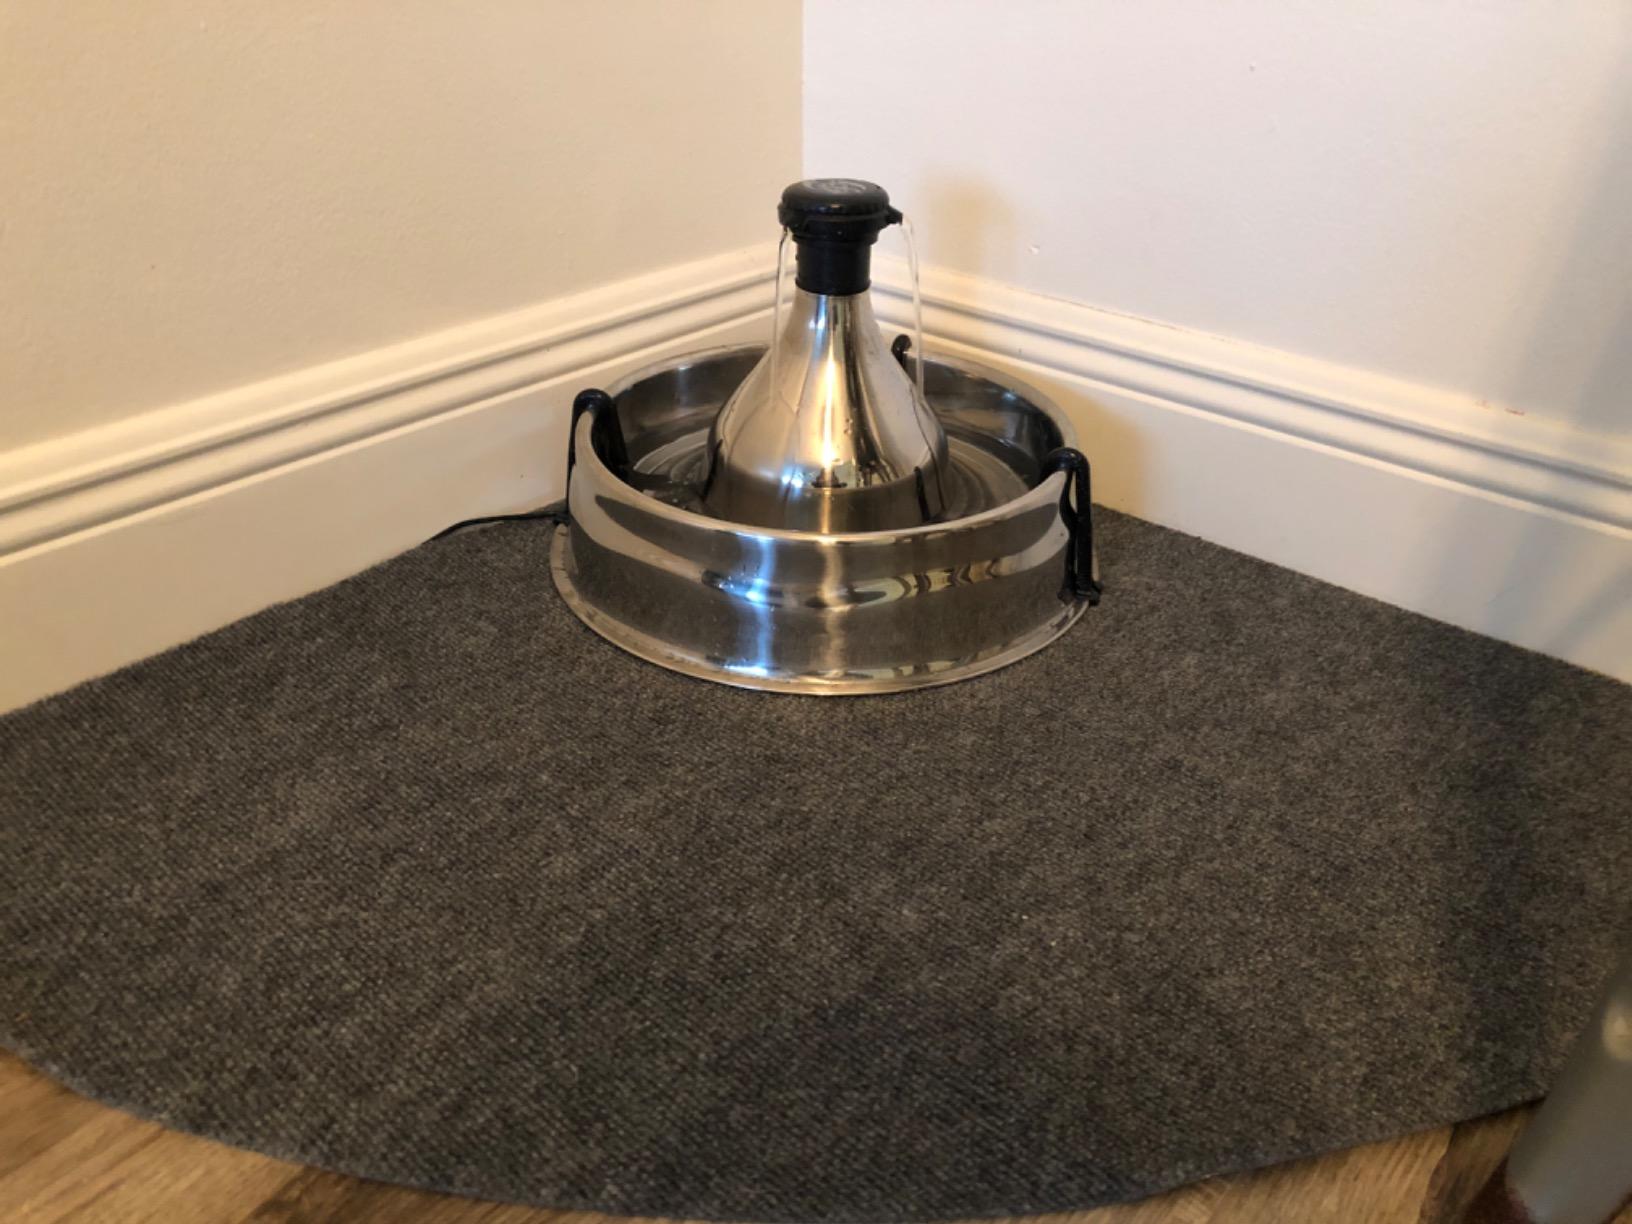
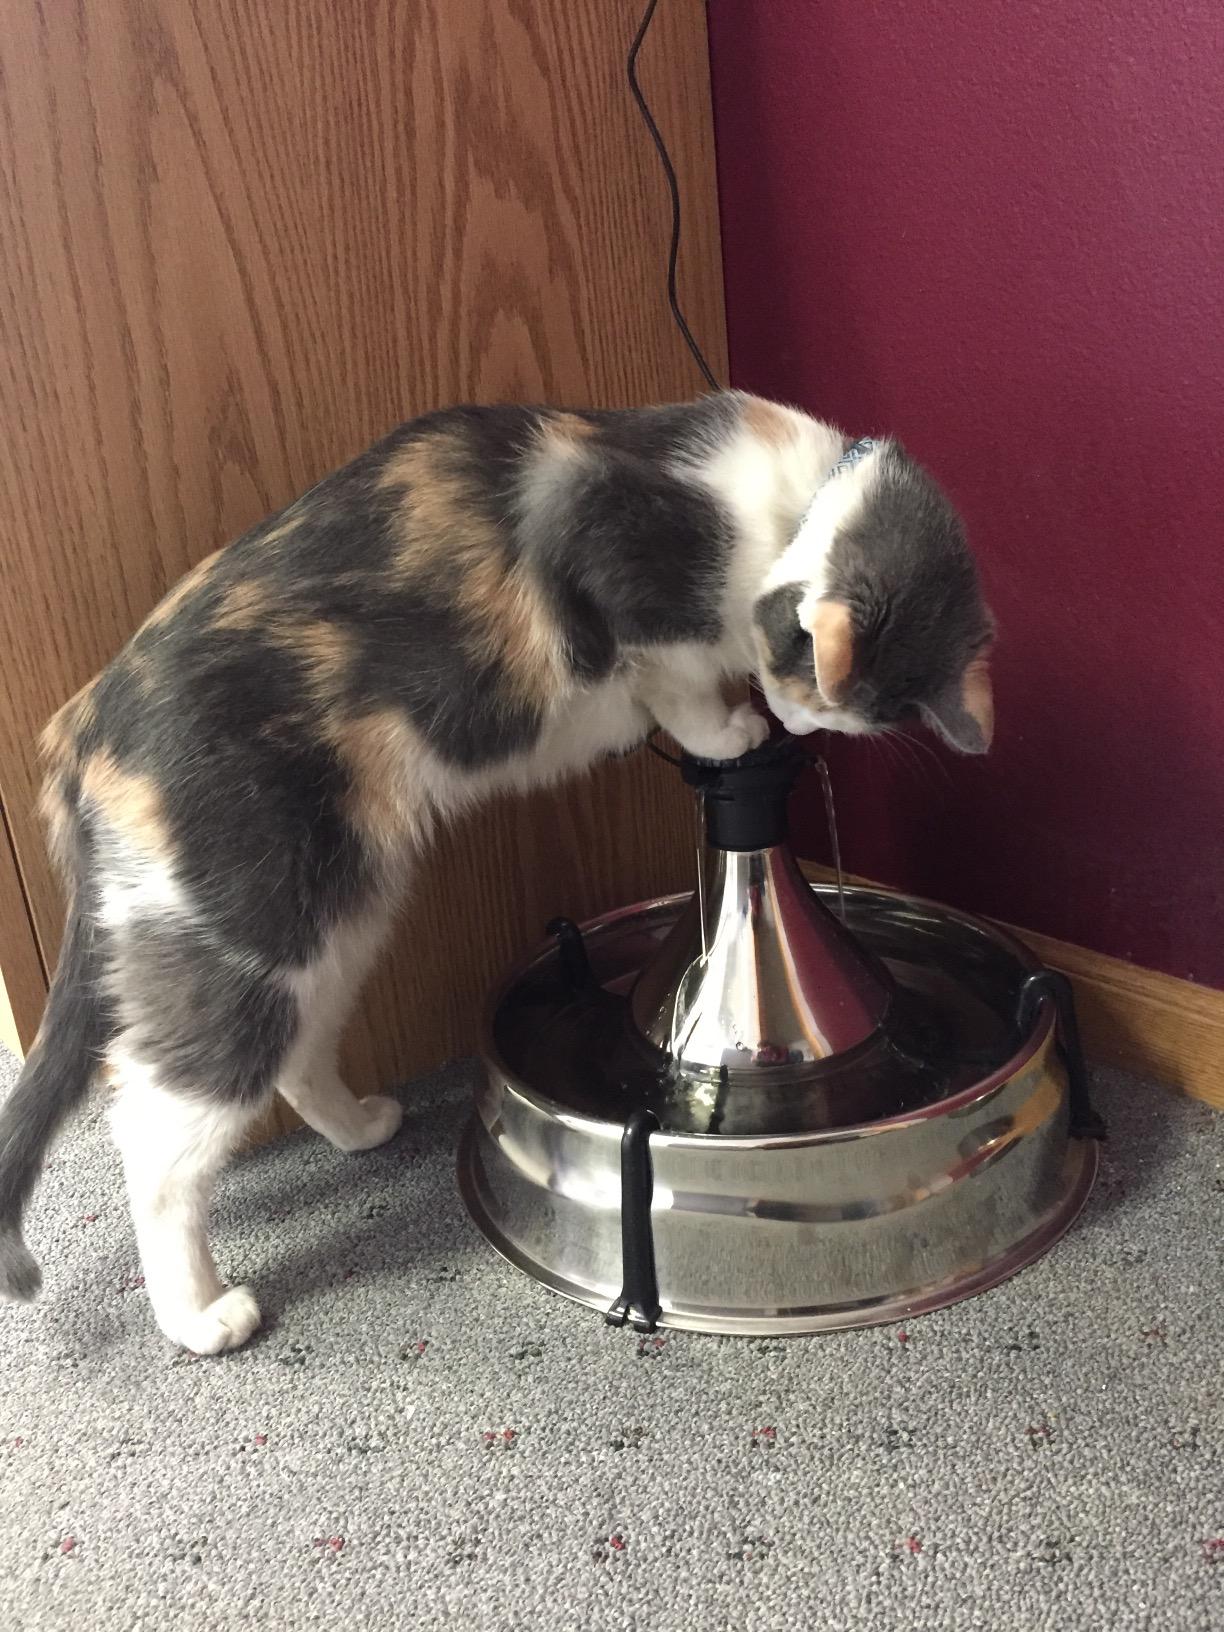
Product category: items_bowl
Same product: yes